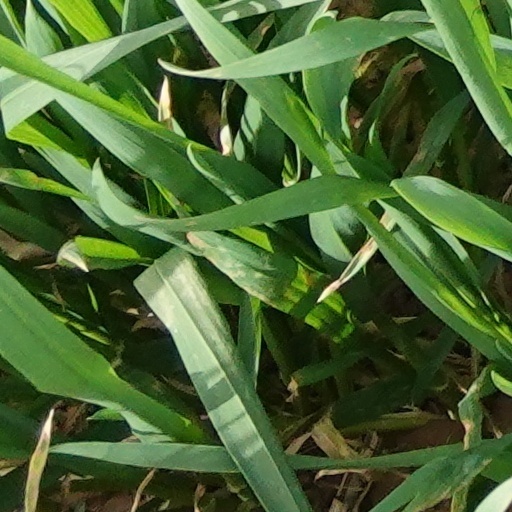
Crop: wheat